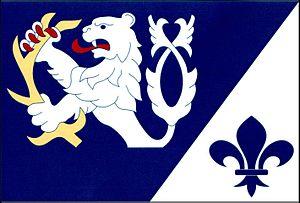
Nová Ves est une commune du district de Mělník, dans la région de Bohême-Centrale, en Tchéquie. Sa population s'élevait à 1 105 habitants en 2020.